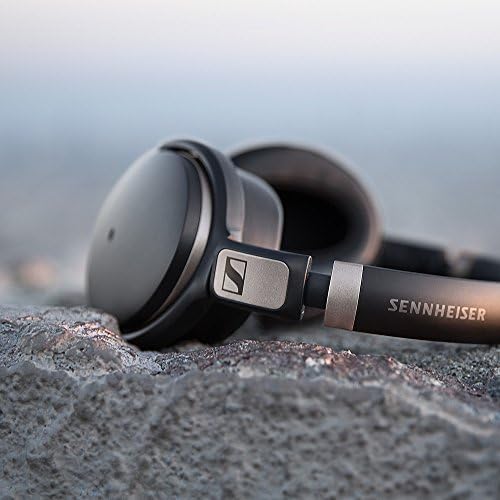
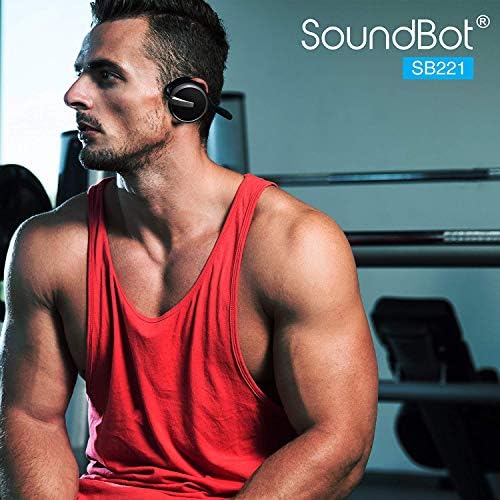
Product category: headphones
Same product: no